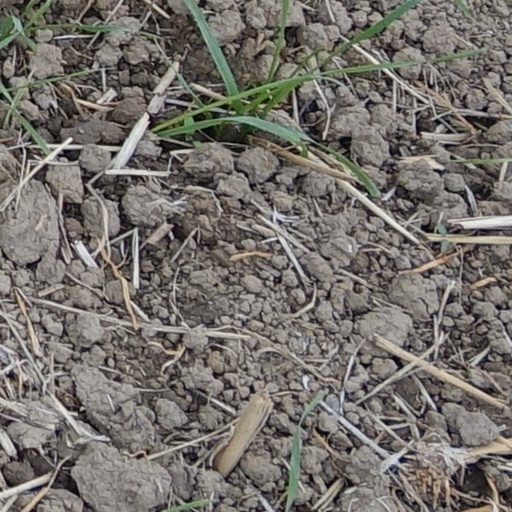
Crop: wheat